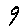
Label: 9